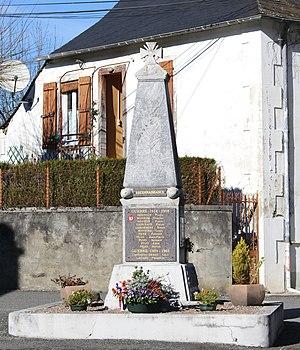
Monument aux morts de Lugagnan (Hautes-Pyrénées)
La croix de guerre 1914-1918, plus ou moins épurée, est un des symboles les plus fréquents décorant le sommet des monuments aux morts de France.
Lugagnan est une commune française située dans le département des Hautes-Pyrénées, en région Occitanie.